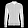
Label: Coat